Merkez Park

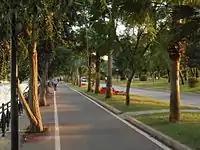
Cycling path

At the 1989 local elections, Selahattin Çolak was elected mayor, and he reversed the project. Although river banks are zoned as construction-free areas by laws, a large shopping mall was approved for the area just south of the Demirköprü bridge. On the area north of Demirköprü, Selahattin Çolak built a large amphitheater, named Mimar Sinan Amphitheater.